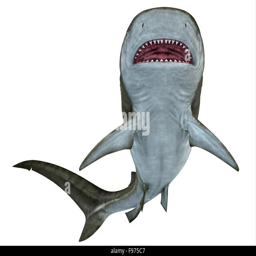
the tiger shark is a large predatory fish that lives in temperate and tropical ocean waters